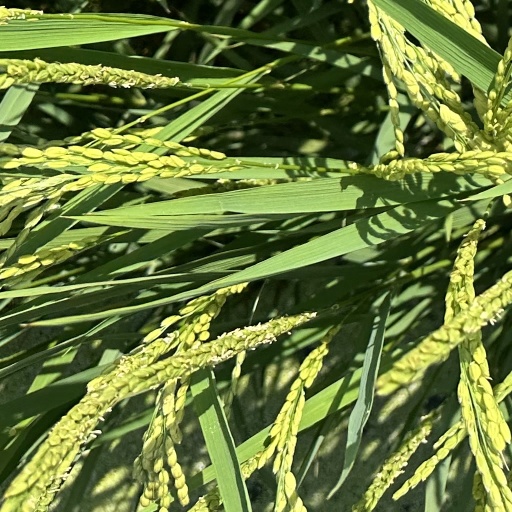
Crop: rice